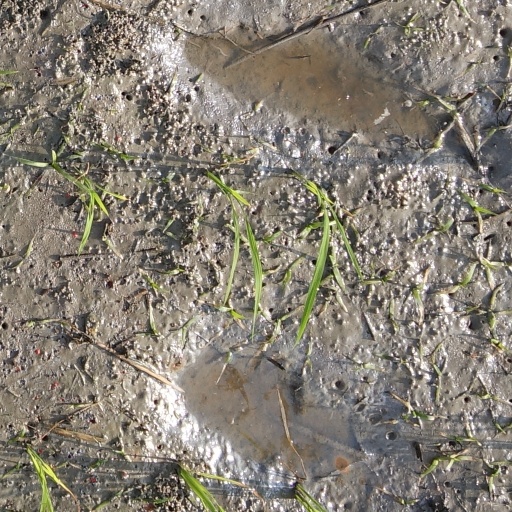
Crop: rice